Nissan Gloria

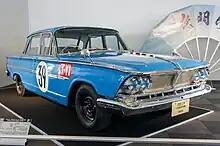
Prince Gloria Super 6, 1964 2nd Japanese Grand Prix T-VI class winner

In October 1962, at the 9th All-Japan Auto show, the 2.5-liter G-11 engine was presented – although it was not immediately installed in any car. In May 1964, the Grand Gloria S44P was released, its introduction preceding the 1964 Summer Olympics held later in October. This vehicle included electric power windows and the new 2.5 L engine, producing . This was the first Gloria that was no longer regarded as a compact sedan under Japanese vehicle classification regulations due to the engine displacement exceeding two litres.